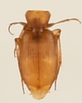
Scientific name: Tetragonoderus pallidus
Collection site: Jornada Experimental Range NEON (JORN), plot JORN_004